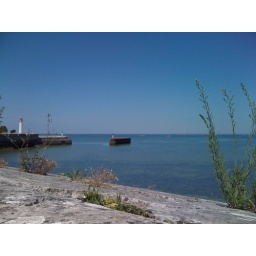
Hot and no clouds in the sky clear blue. South of France il De Rae.